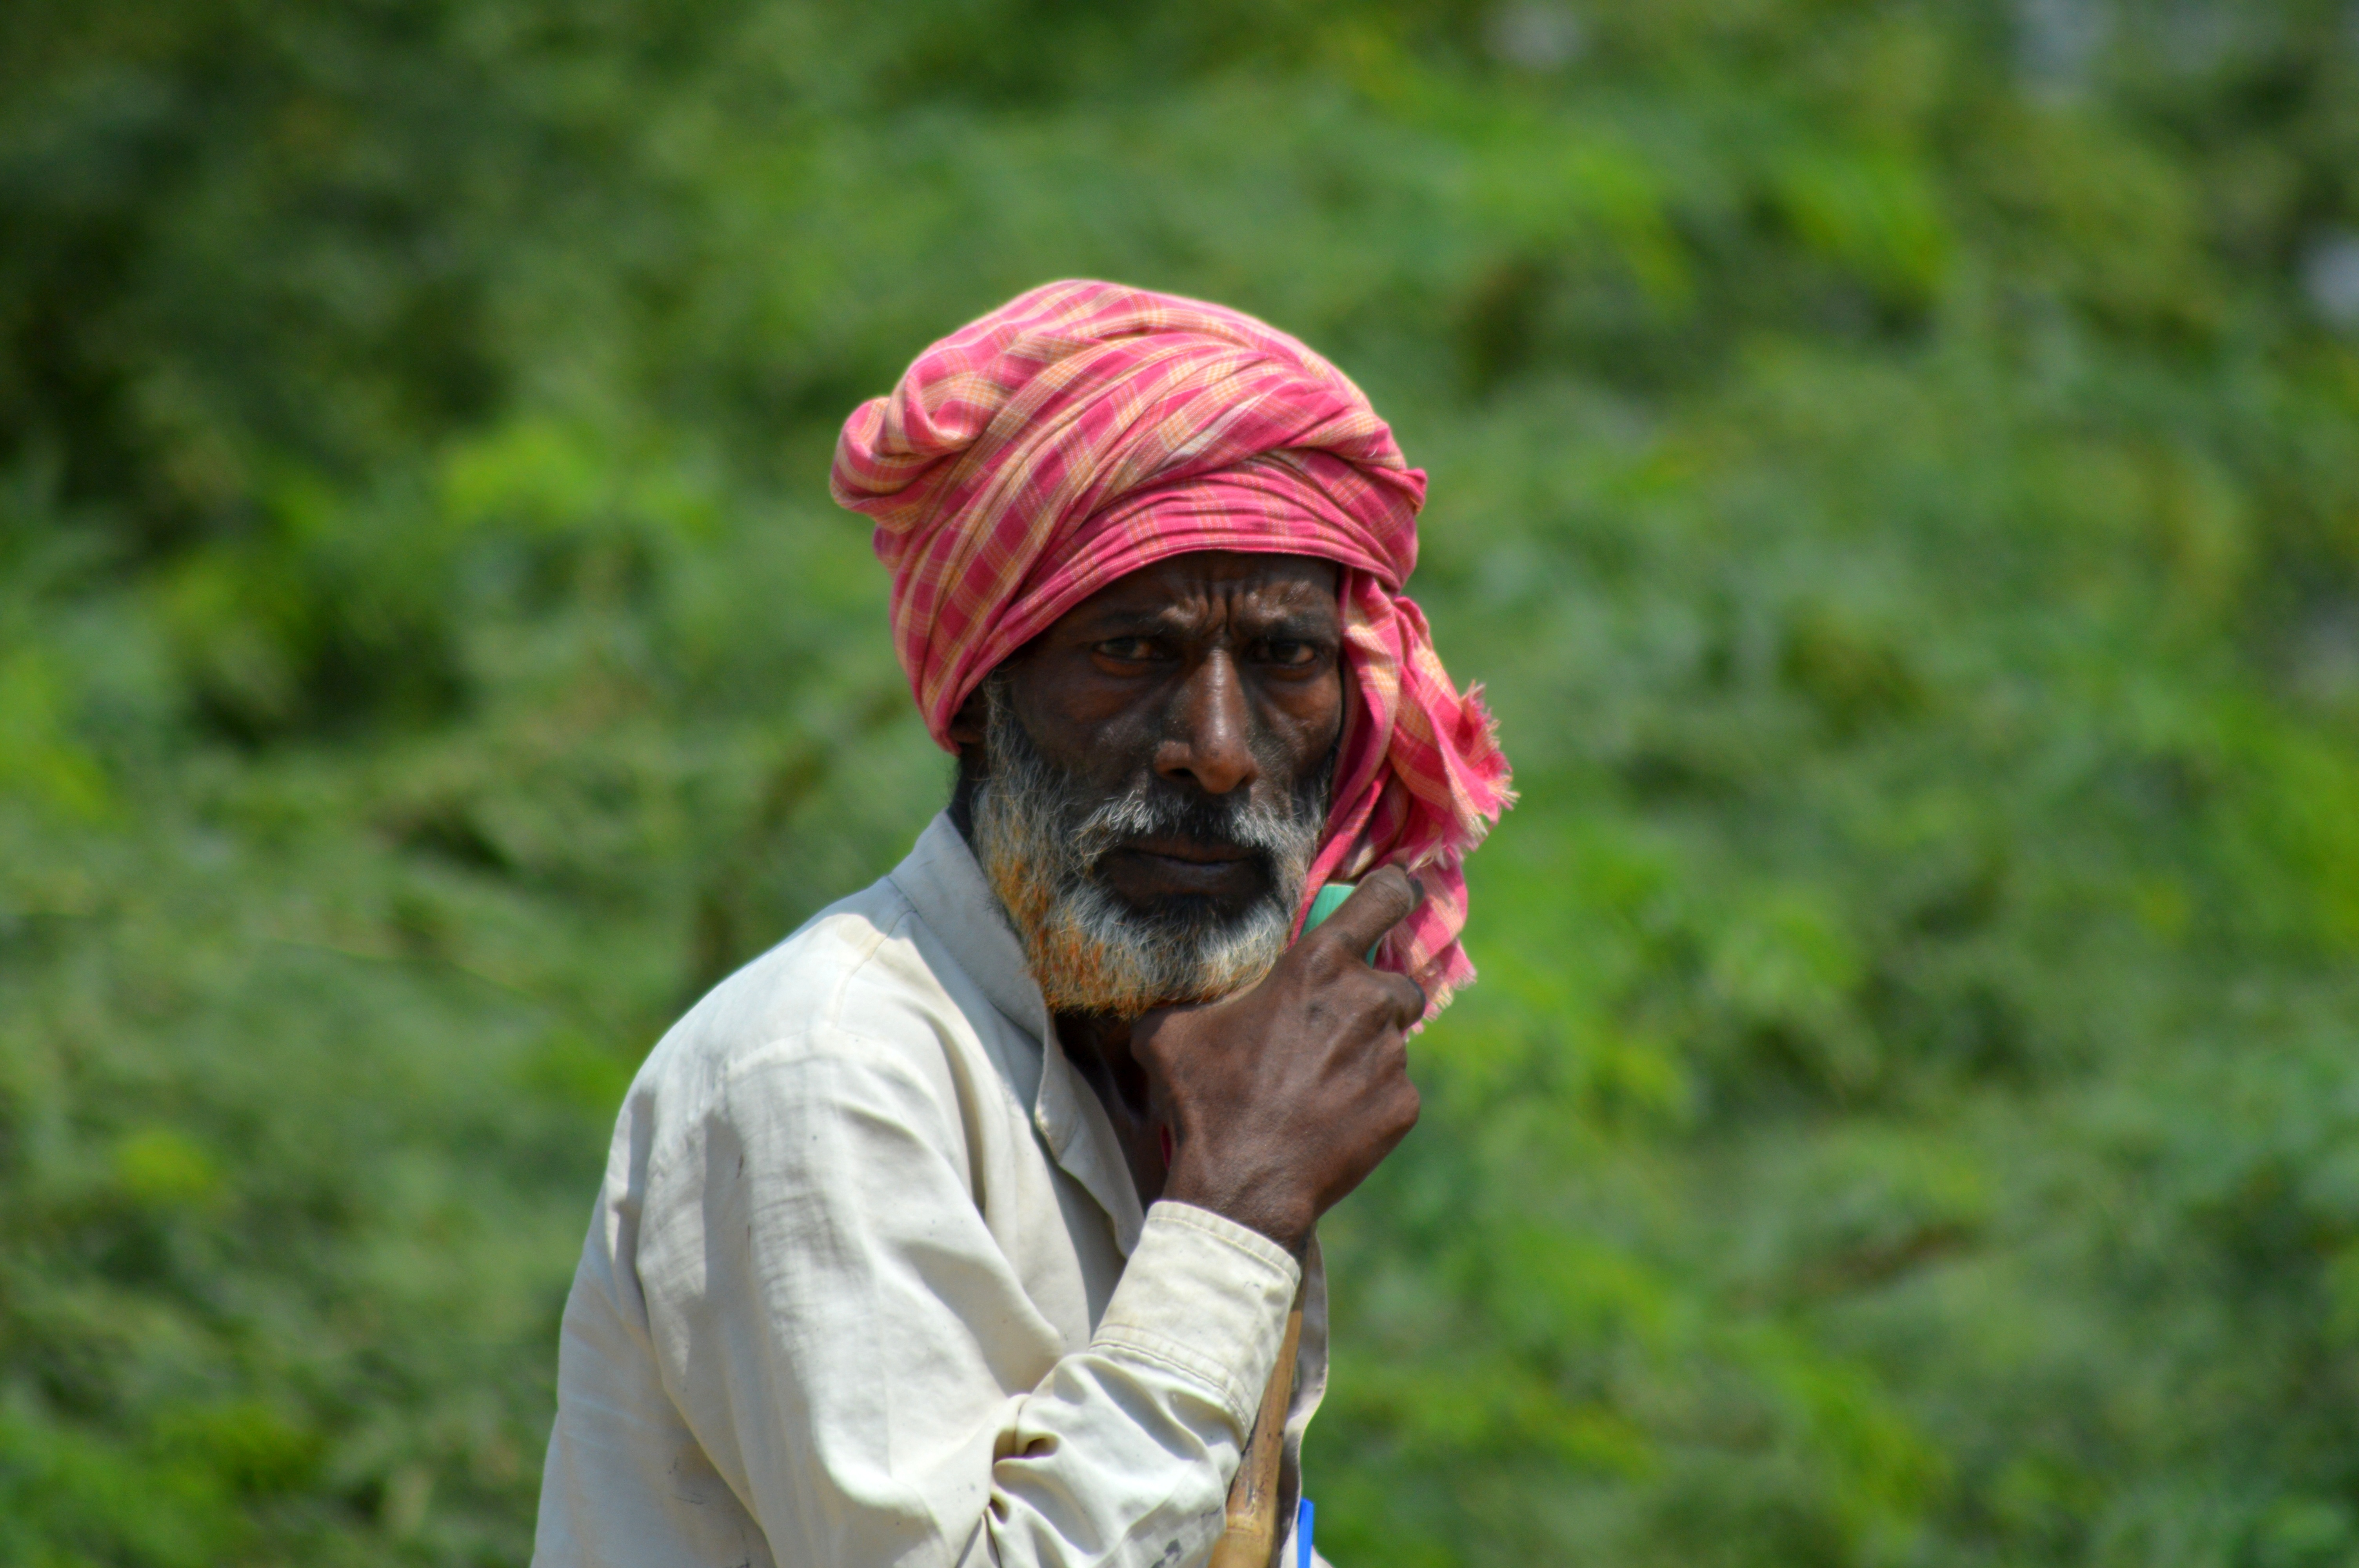
person, flower, old, agriculture, india, villager, village people